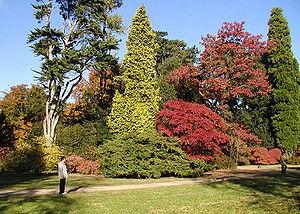
Un arboretum ou arborétum est un jardin botanique spécialisé, généralement conçu comme un espace paysager. Il présente de nombreuses espèces d'arbres ou d'essences ligneuses sous forme de collections le plus souvent thématiques.